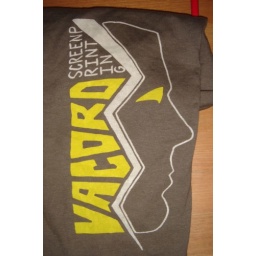
Jack designed this. Printed through 156 mesh screens, the white is just the discharge ink/agent by itself, the yellow is discharge with pigment.